Johannesburg Park station

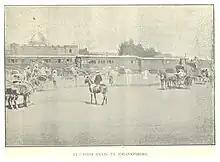
First train from Cape Town

The NZASM was a railway monopoly granted by the South African Republic (ZAR) government for construction and management of railways in the Transvaal and was formed on 21 June 1887. The backers were Labouchere Oyens in the Netherlands and Robert Warschauer and Berliner Handels-Gesellschaft of Berlin, Germany. The NZASM planned to build a railway from Pretoria to the border of Portuguese East Africa (now Mozambique), the aim being to have an independent link to the Indian Ocean, bypassing British territory in the Cape and Natal. The project fell short of funding, and after money was loaned to the ZAR by the Cape government, they were able to obtain a further loan from Rothchilds, but with the condition the Cape rail authorities were allowed to continue the Cape line through the Orange Free State to Johannesburg and set the rate for a period of three years.